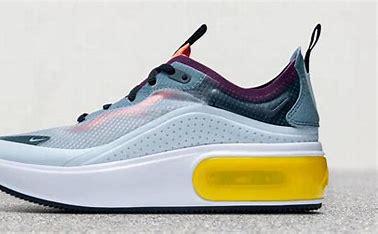
Brand: Nike
Model: Air Max DIA